Demchok sector

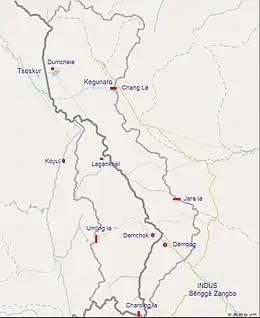
The Demchok sector with China's claim line in the west and India's claim line in the east. The Line of Actual Control, shown in bold, starting from Charding La in south runs along the Charding Nullah and then west along the Indus River to Lagankhel near confluence with the Chibra stream and till confluence near Fukche with the Koyul Lungpa river from Chang La, then heads northwest to the mountain watershed.

At the bottom of the valley, the Charding Nullah branches into a 2 km-wide delta as it joins the Indus River. During the British colonial period, there was a village on both the sides of the delta, going by the name Demchok. The southern village appears to have been the main one, frequently referred to by travellers. The Chinese spell the name of the village as Dêmqog. Travel writer Romesh Bhattacharji stated in 2012 that they expected to set up a trading village, but India never renewed trade after the war. He stated that the southern Dêmqog village has only commercial buildings whereas the northern village has security-related buildings. Both the Indians and the Chinese have track roads going up the valley on the two sides of the Charding Nullah, reaching up to the Charding–Nilung Nullah Junction (CNNJ). Occasional stand-offs between the two forces at CNNJ are reported in the newspapers.